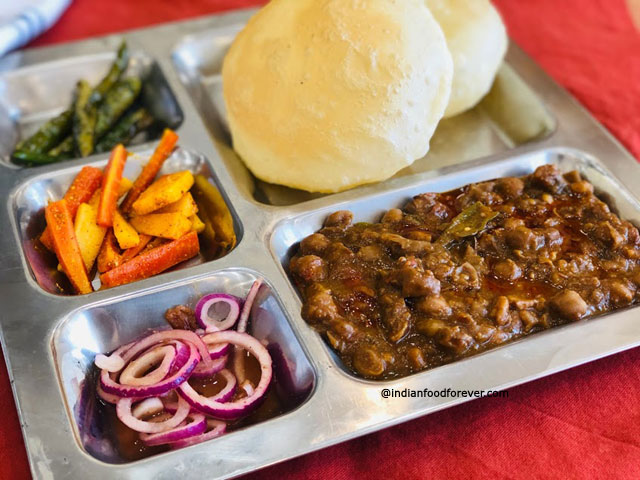
Dish: chole_bhature